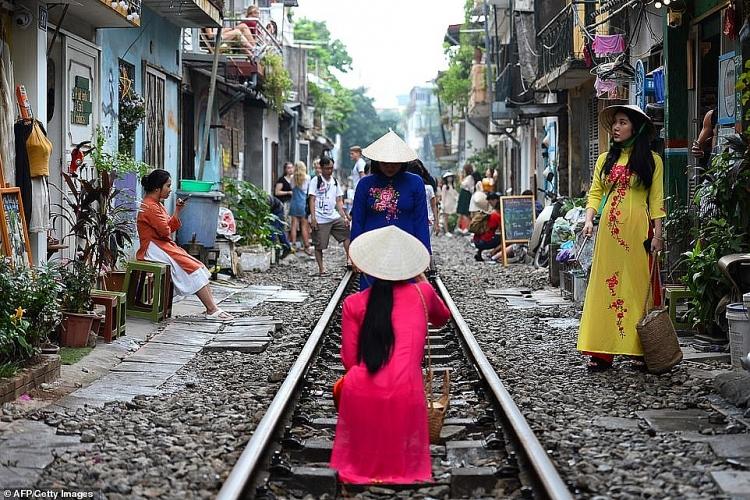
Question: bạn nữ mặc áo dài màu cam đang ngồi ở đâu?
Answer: ở trước một căn nhà bên cạnh đường sắt